Prostitution law

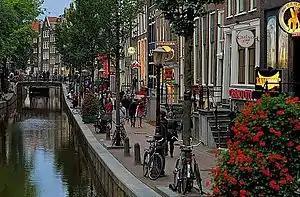
De Wallen, Amsterdam's red-light district, offers activities such as legal prostitution and a number of coffeeshops that sell marijuana. It is one of the main tourist attractions.

In some countries, (or administrative subdivisions within a country), prostitution is "legal and regulated". In these jurisdictions, there is a specific law, which explicitly allows the practice of prostitution if certain conditions are met (as opposed to places where prostitution is legal only because there is no law to prohibit it).